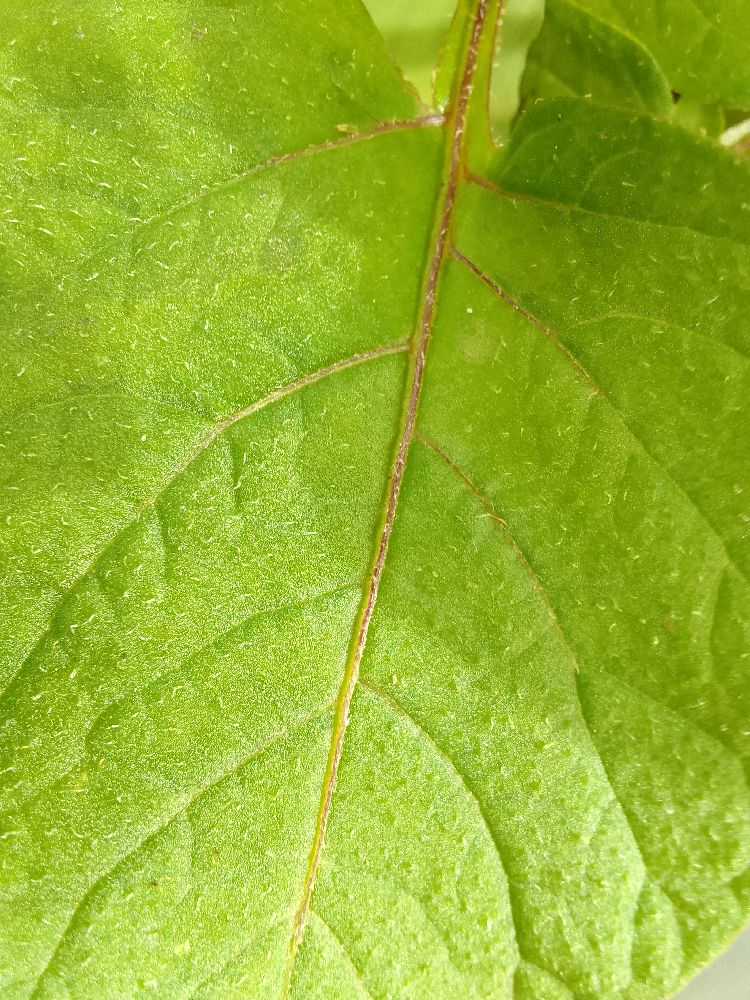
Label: Healthy